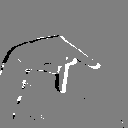
ASL letter: p